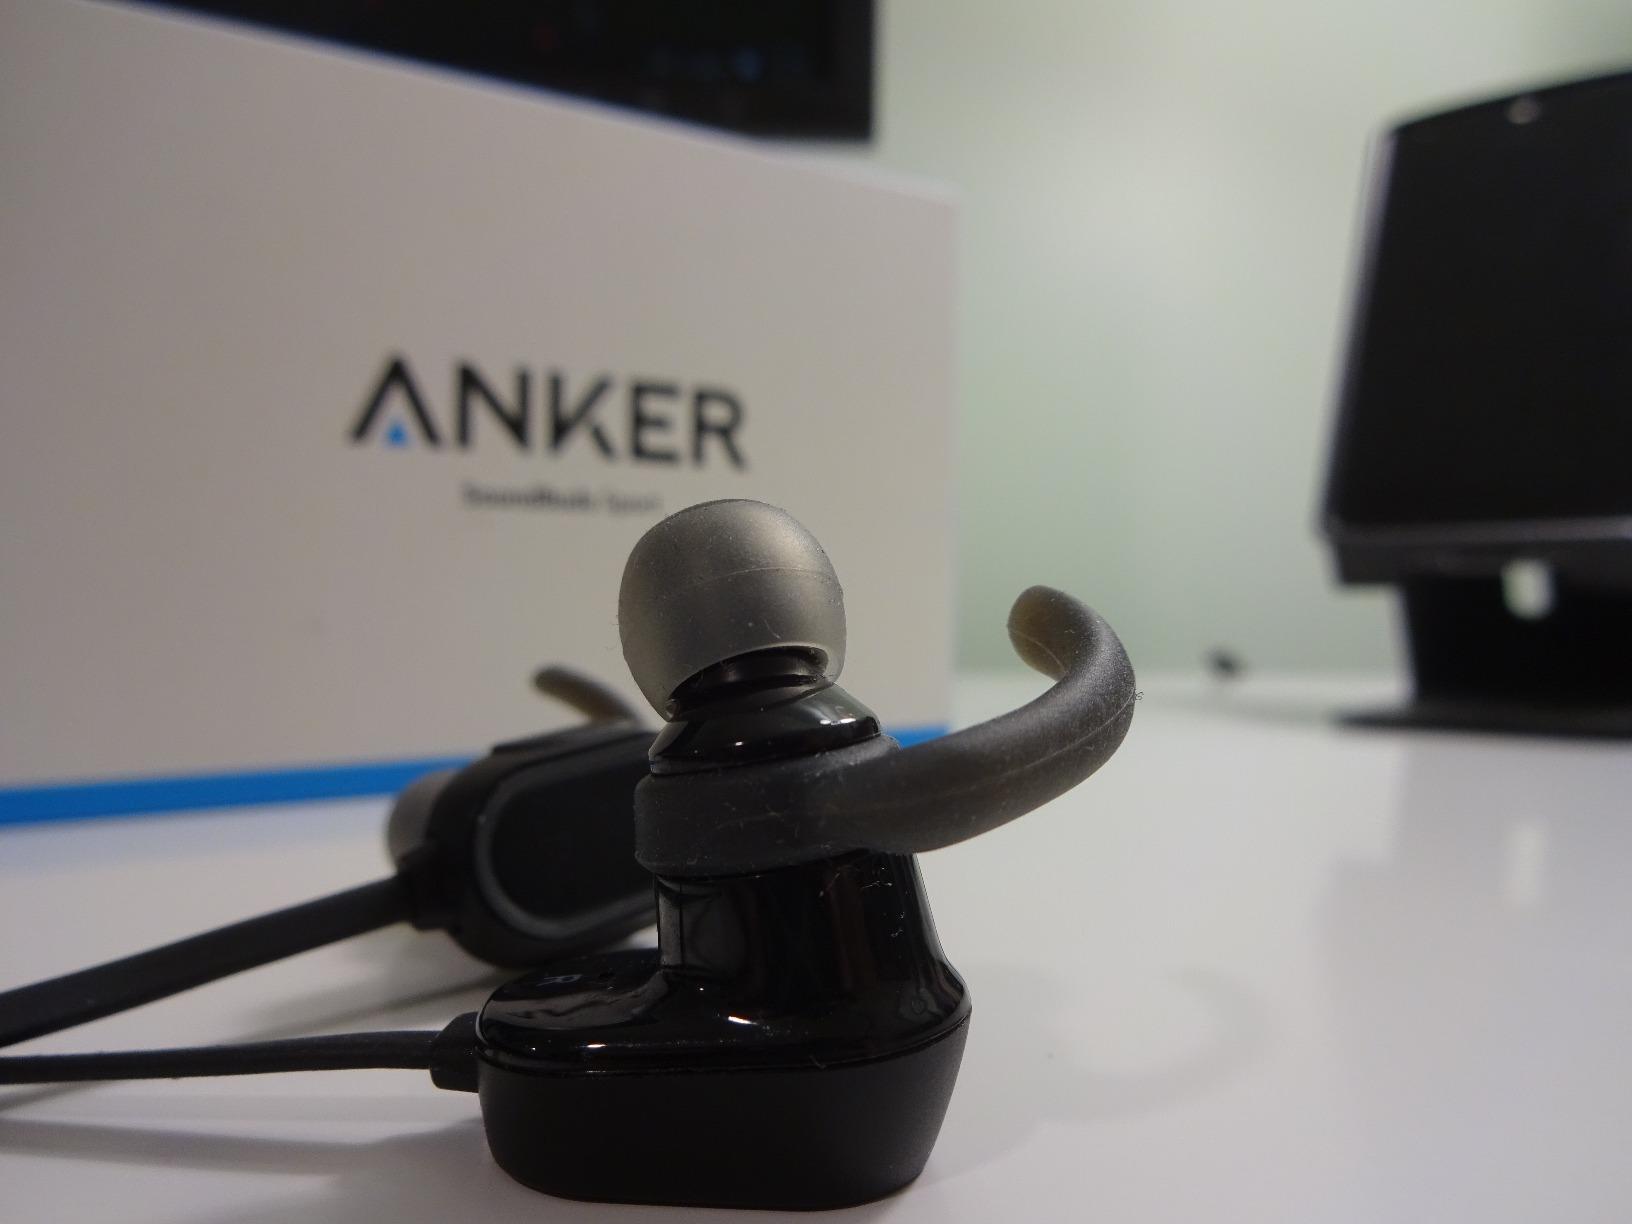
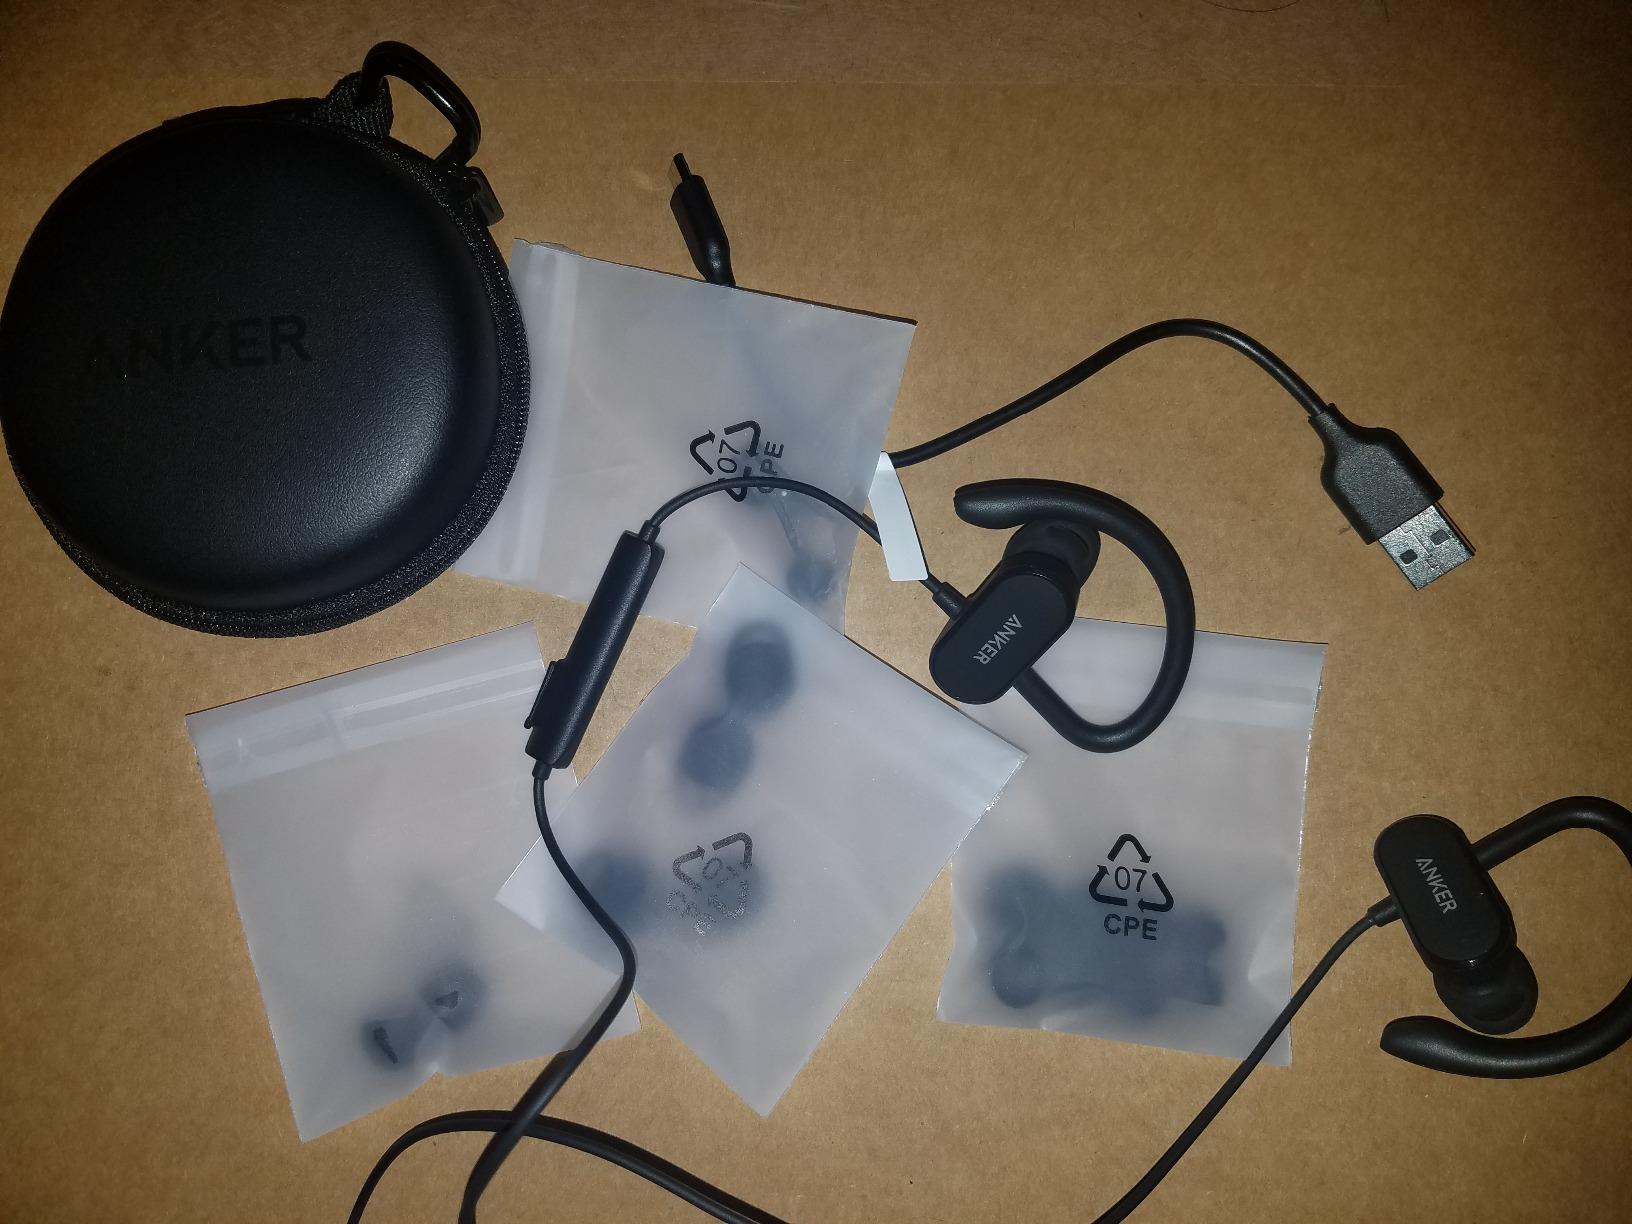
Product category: headphones
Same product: no